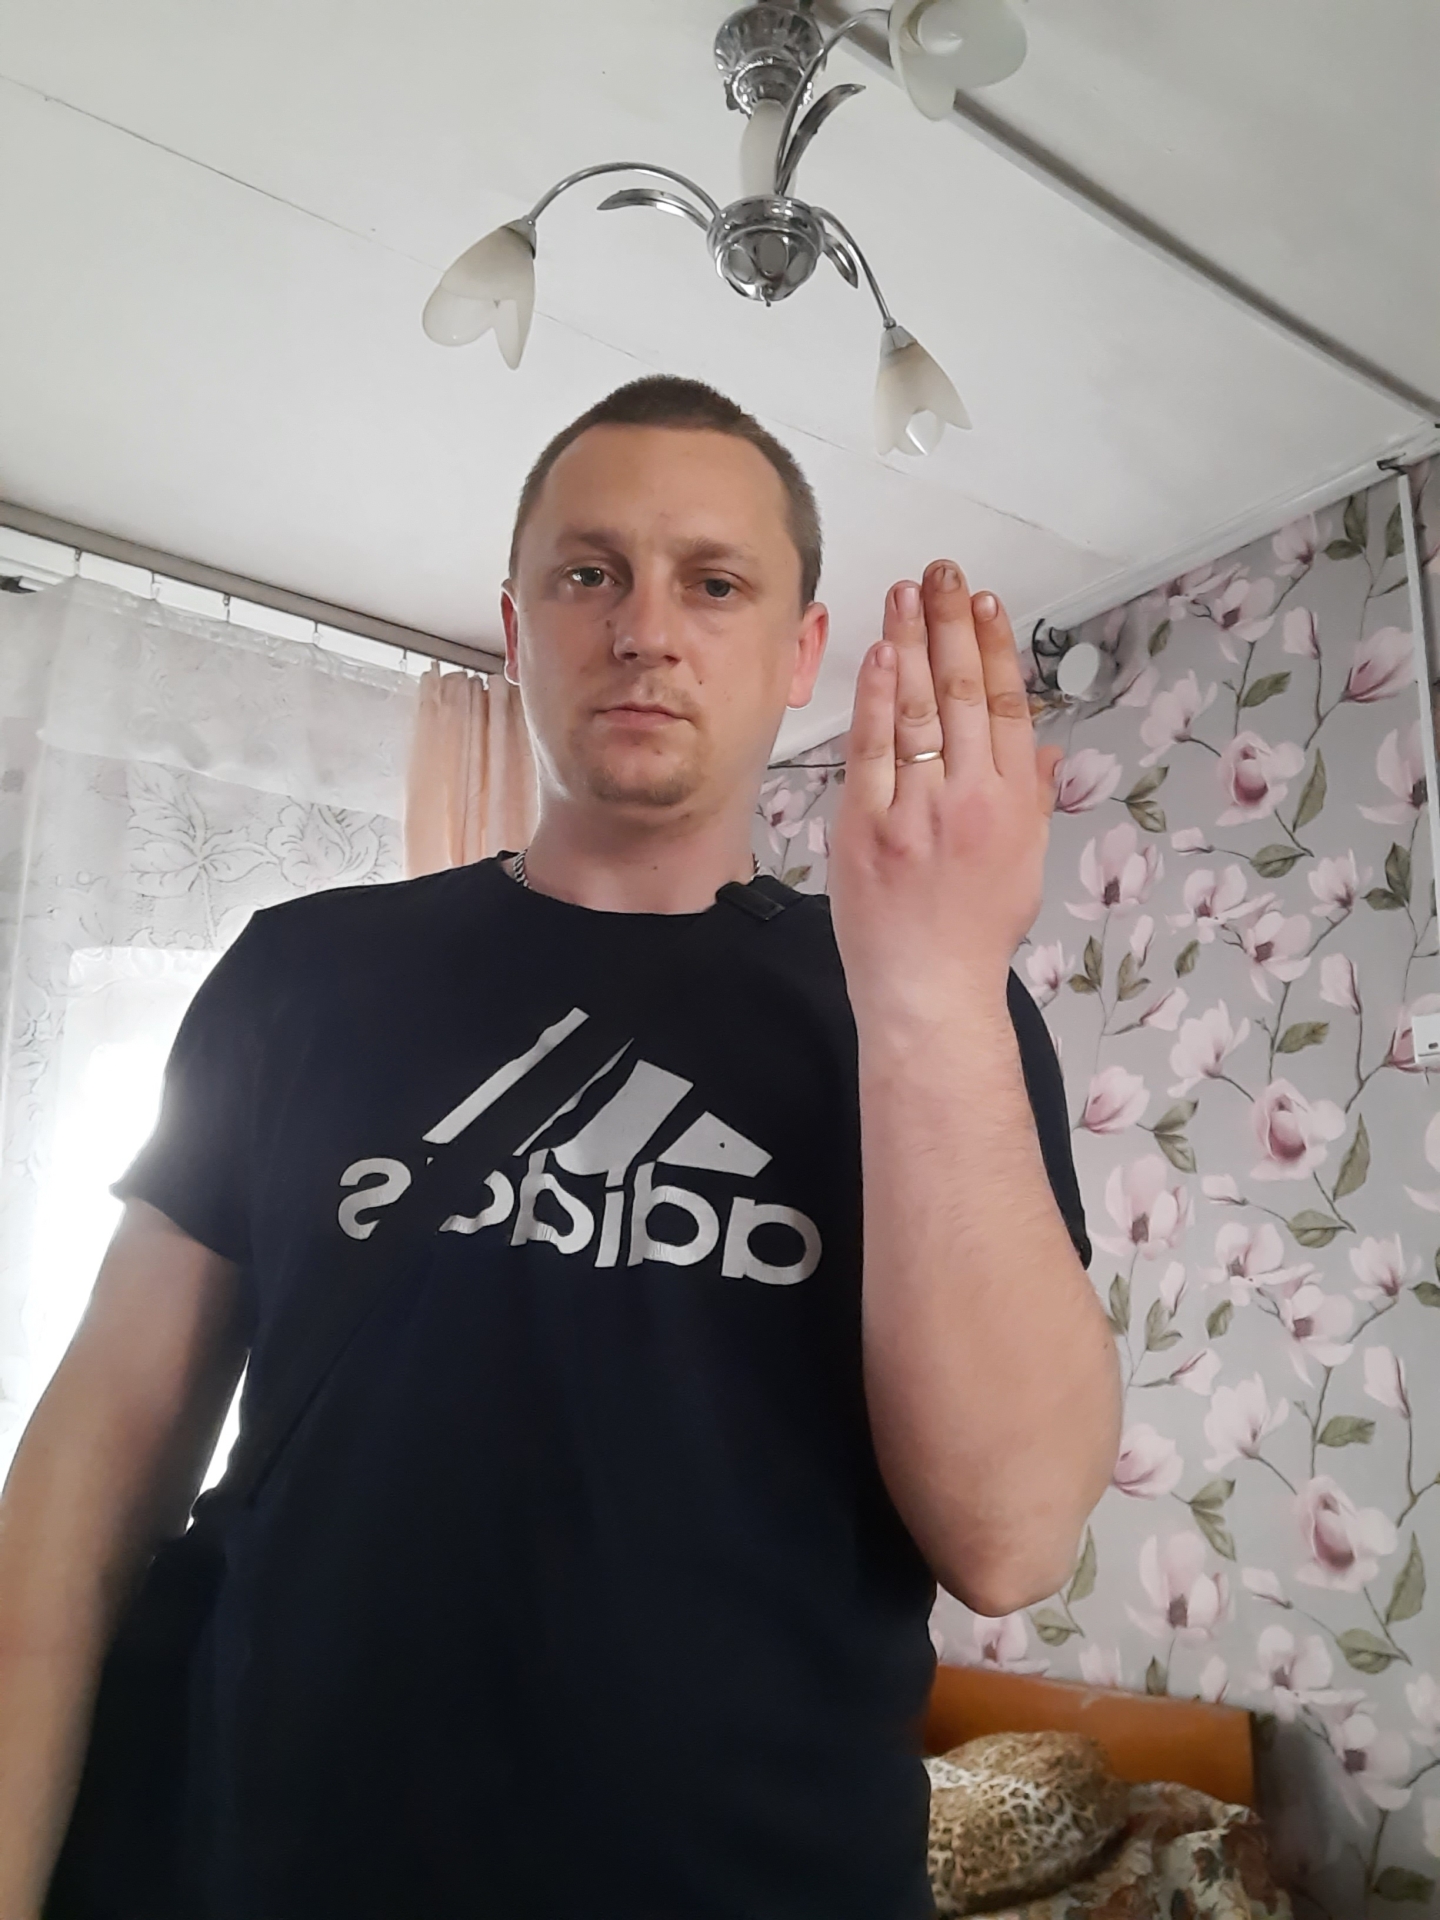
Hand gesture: stop_inverted